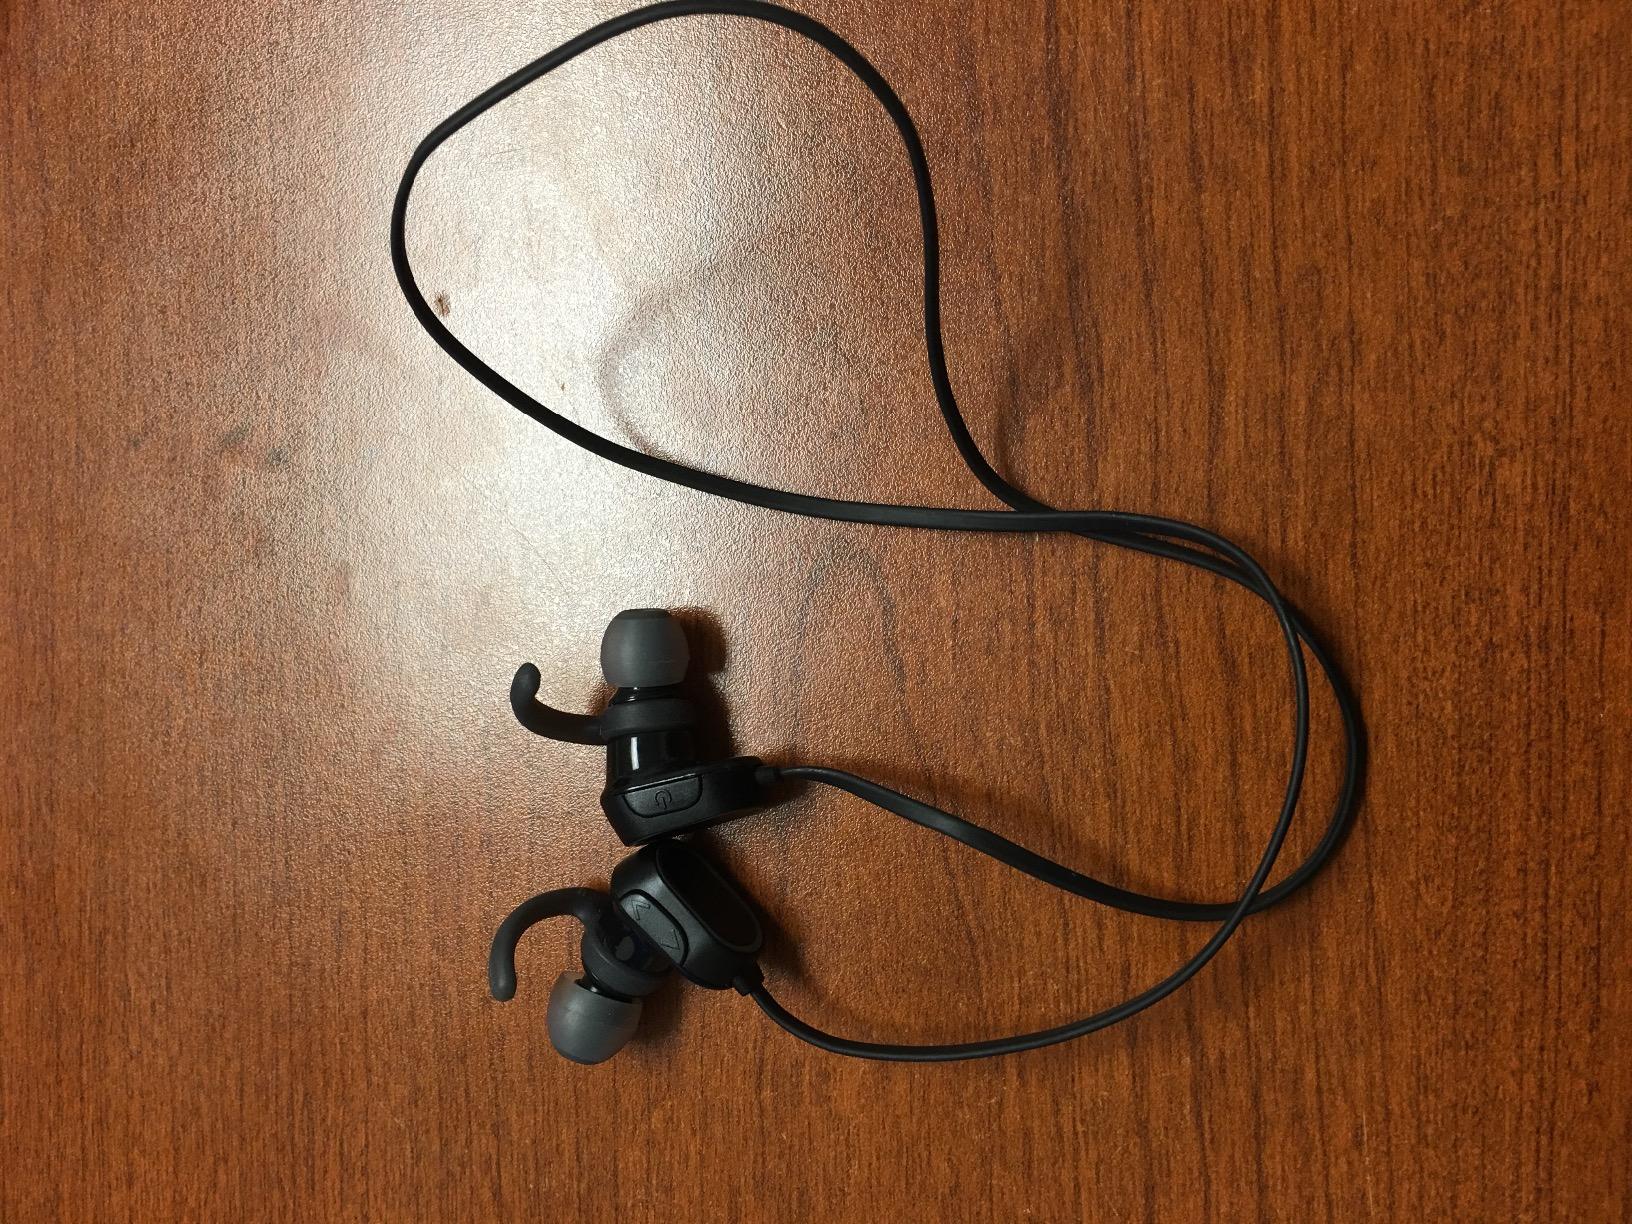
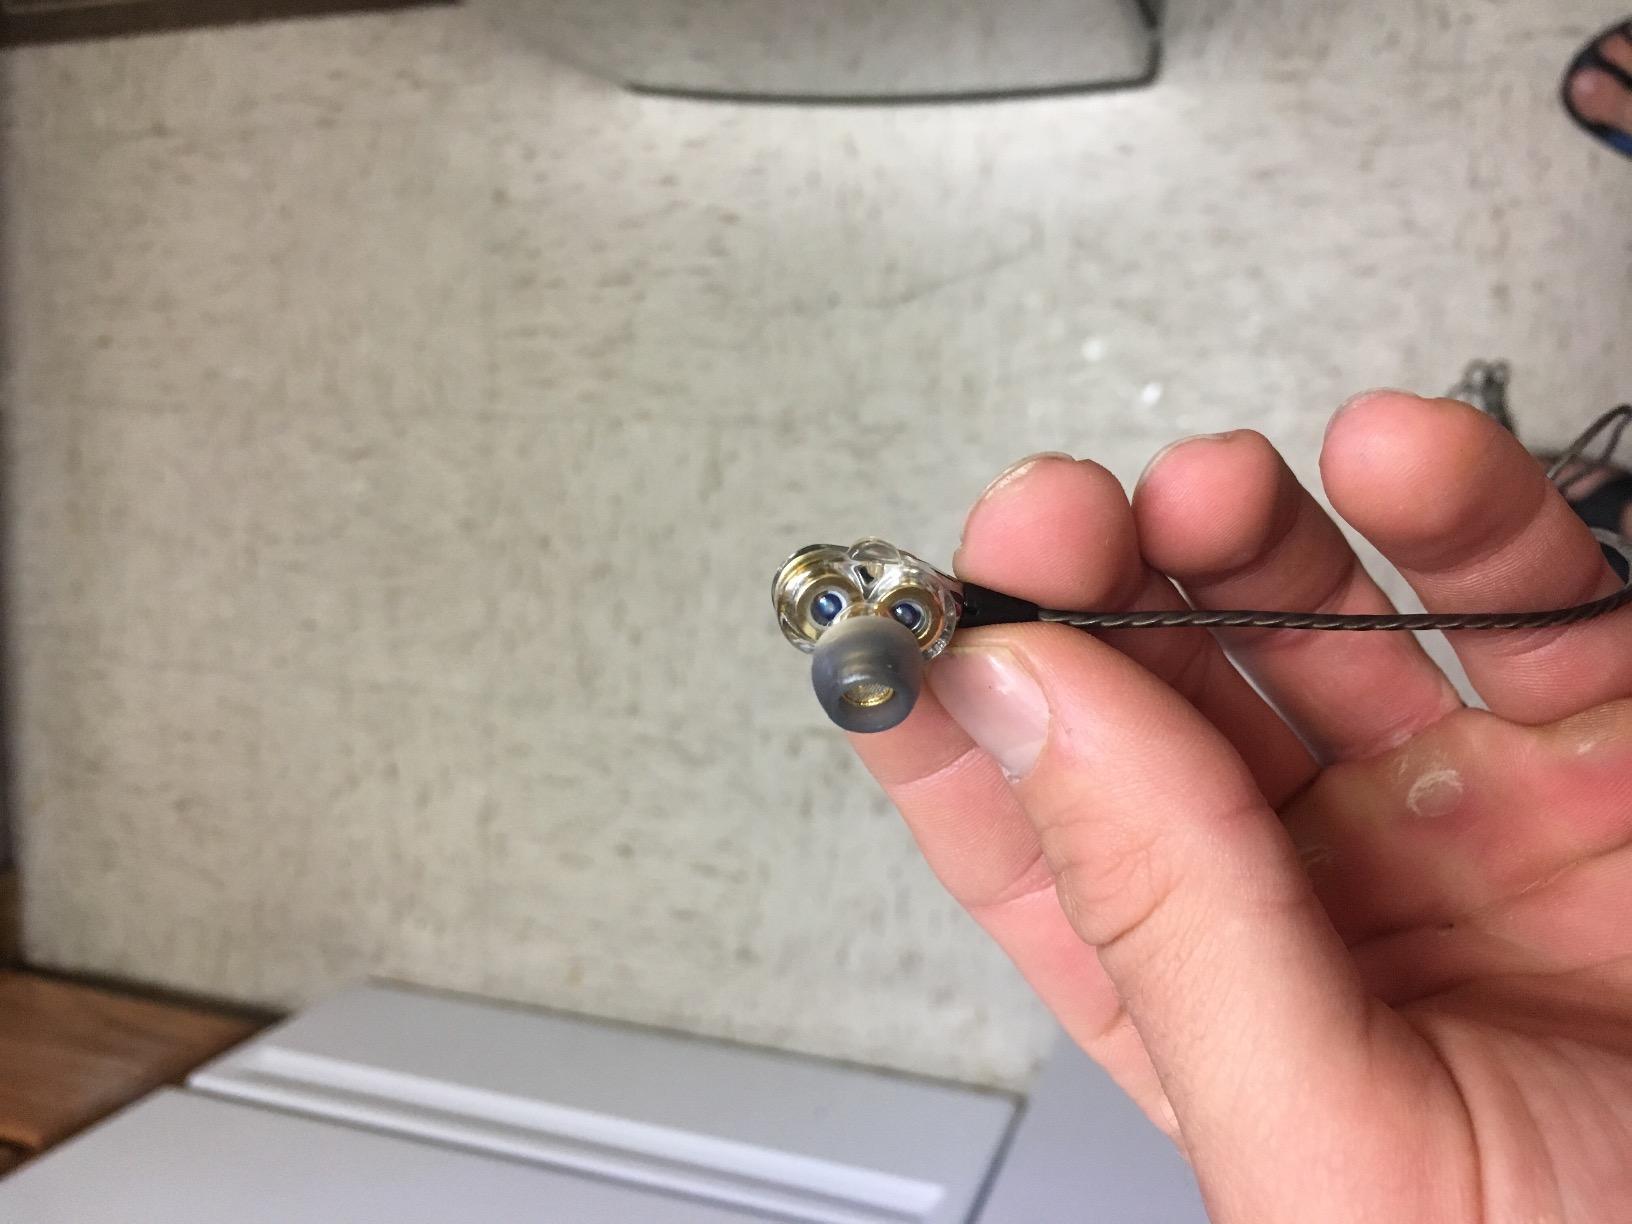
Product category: headphones
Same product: no